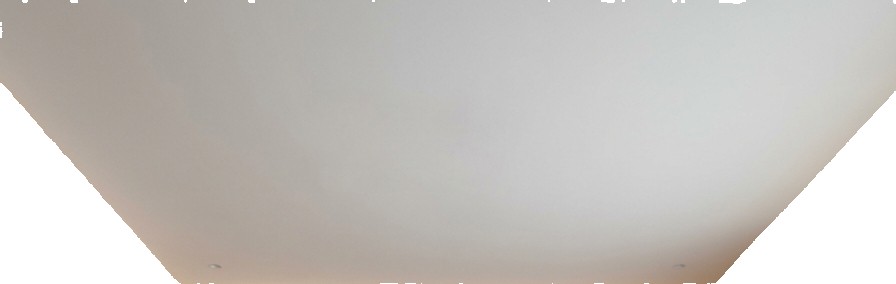
Surface category: ceiling